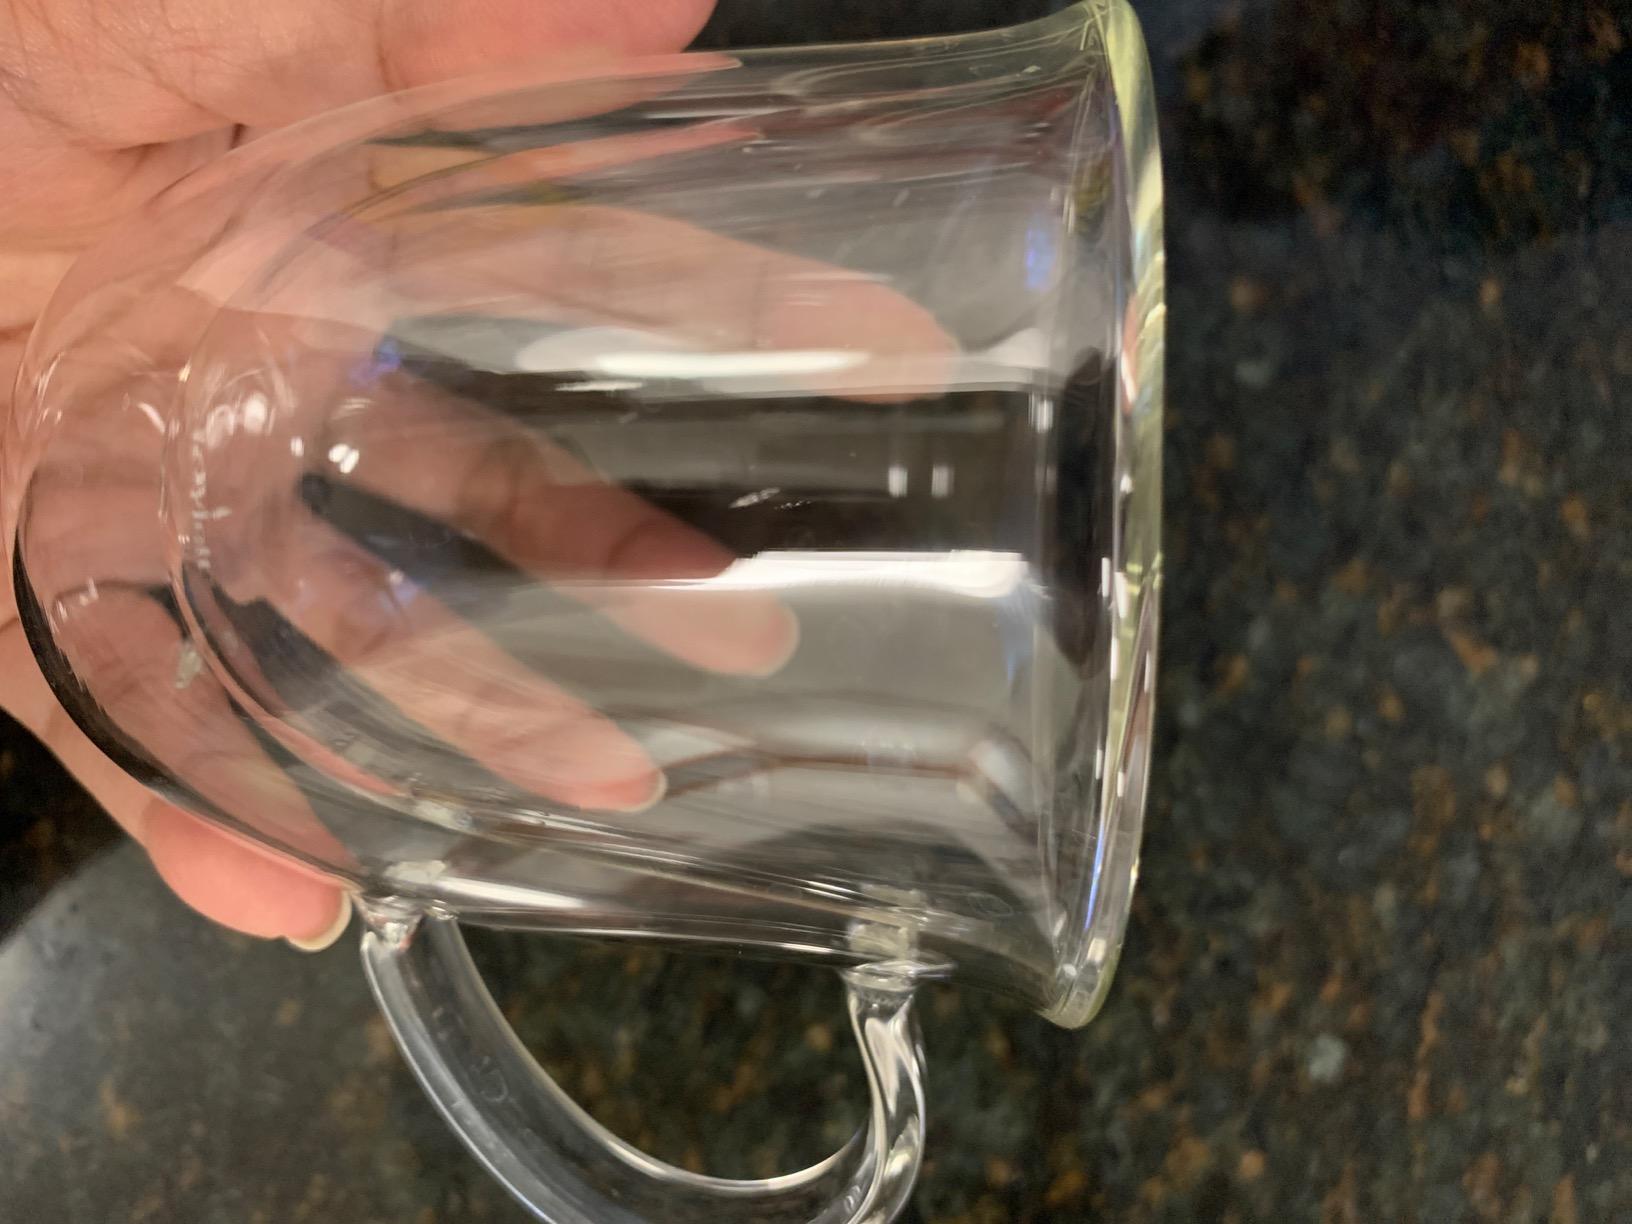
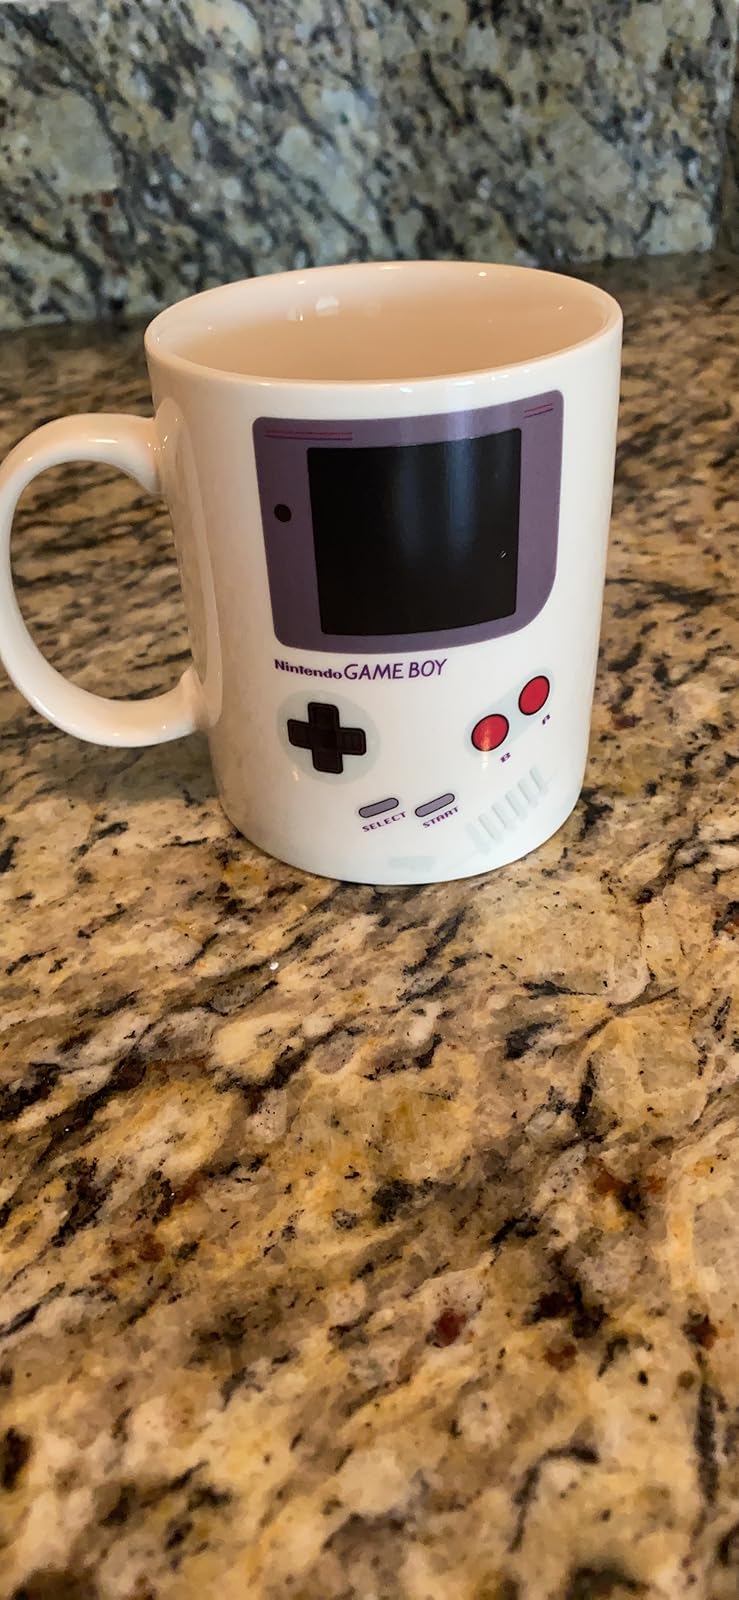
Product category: items_mug
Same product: no